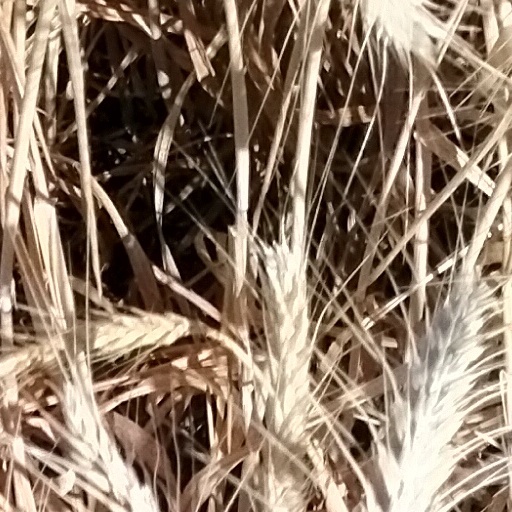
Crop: wheat